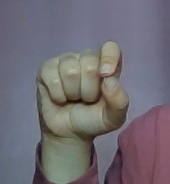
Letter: fa